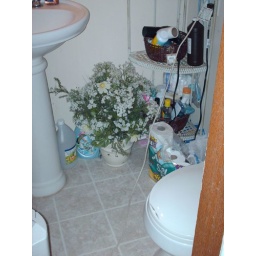
Vinyl floor detail in master bedroom bathroom. All in one toilet. Pedestal sink. Open wrought iron shelving unit.